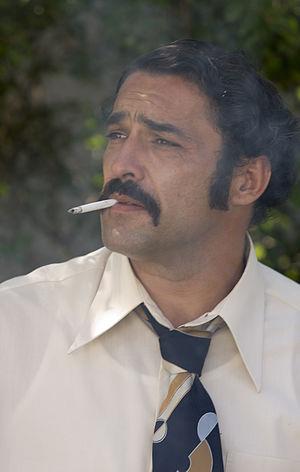
Gamines est un film français réalisé par Éléonore Faucher, sorti en 2009.
Jean-Pierre Martins, né le 29 octobre 1971, est un musicien et acteur franco-portugais.